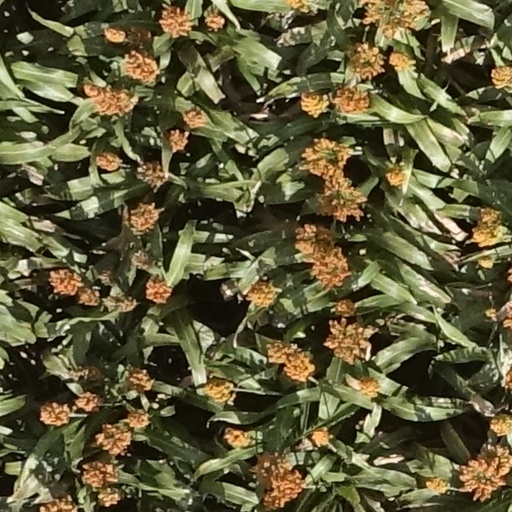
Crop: sorghum